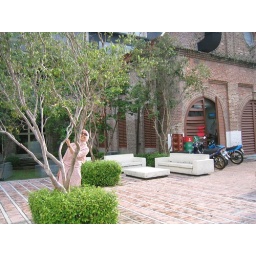
the mould (pls ignore the bikes and the girl in glasses)